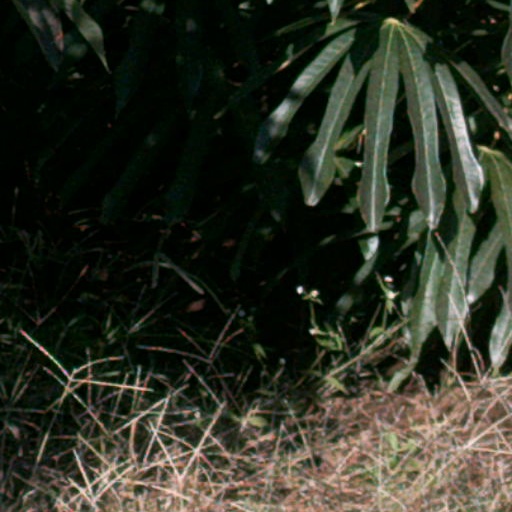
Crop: cassava